Renovatio regni Francorum

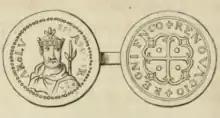
A golden bull of Charles the Bald bearing the "renovatio regni Francorum" motto

It may have been used as early as 813 by Charlemagne, but it was definitely used by his successor as emperor, Louis the Pious, on a metal seal during his religious reforms. It originally referred to the internal religious renewal of the Frankish empire. The motto was used only sporadically by the later Carolingians. Louis's younger son, Charles the Bald, put it on his coins early in his reign probably to appeal to the ethnically Frankish nobility of his kingdom. After he became emperor in 875, he combined on his new seal his father's formula with that of his grandfather, "renovatio Romanorum imperii" ("renewal of the empire of the Romans"), to create a new motto: "renovatio imperii Romani et Francorum". The motto "renovatio regni Francorum" was used again by the emperors Charles the Fat (881–888), Guy (891–894), Lambert (892–898) and Arnulf (896–899).